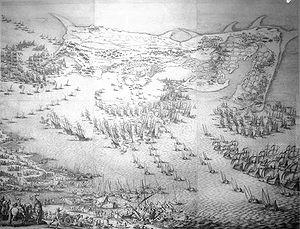
Siège de l'ïle de Ré, en bas à gauche Le roi et Monsieur son frère, l'ensemble des phases de la bataille sont représentées, sur la droite les barques&amp
Le siège de Saint-Martin-de-Ré est une tentative manquée de prendre l'île de Ré par les forces britanniques venues apporter leur aide à la rébellion huguenote de La Rochelle. Cet échec marque le début du siège de La Rochelle par les forces royales et catholiques de Louis XIII, sous le commandement du cardinal de Richelieu. Ce siège est un épisode historique de la guerre de Trente Ans.
Cette période, qui va du début du XVIIᵉ siècle à 1715 est très importante car c'est pendant ces décennies que la marine française devient une force permanente alors que jusque-là, l'autorité royale se contentait d’armer ponctuellement en guerre des flottes formées de navires civils réquisitionnés. Cette création est l’œuvre de Richelieu. C’est une naissance difficile car les efforts ne sont pas réguliers. Cette jeune marine décline après la mort du cardinal avant de renaitre sous Louis XIV grâce à la volonté du principal ministre au début du règne : Colbert. Pour faire vivre ses escadres, l’autorité royale développe un véritable outil industriel qui va du chantier naval militaire aux fonderies de canons et d’ancres, aux manufactures de voiles, corderies et autres agrès, sans parler de la mise à contribution de presque toutes les forêts du royaume pour fournir le bois de construction. Une administration de marine se met en place pour gérer les arsenaux, veiller au ravitaillement, enregistrer les matelots, alors que des écoles sont créées pour former les officiers.
12 janvier : les ouvriers de la soie envahissent l’hôtel de ville de Lyon pour protester contre une éventuelle remise en vigueur des édits somptuaires. De nombreuses « esmotions populaires » éclatent en France, de caractère et de gravité divers, suite à l’augmentation des impôts, droits et taxes de toute espèce.